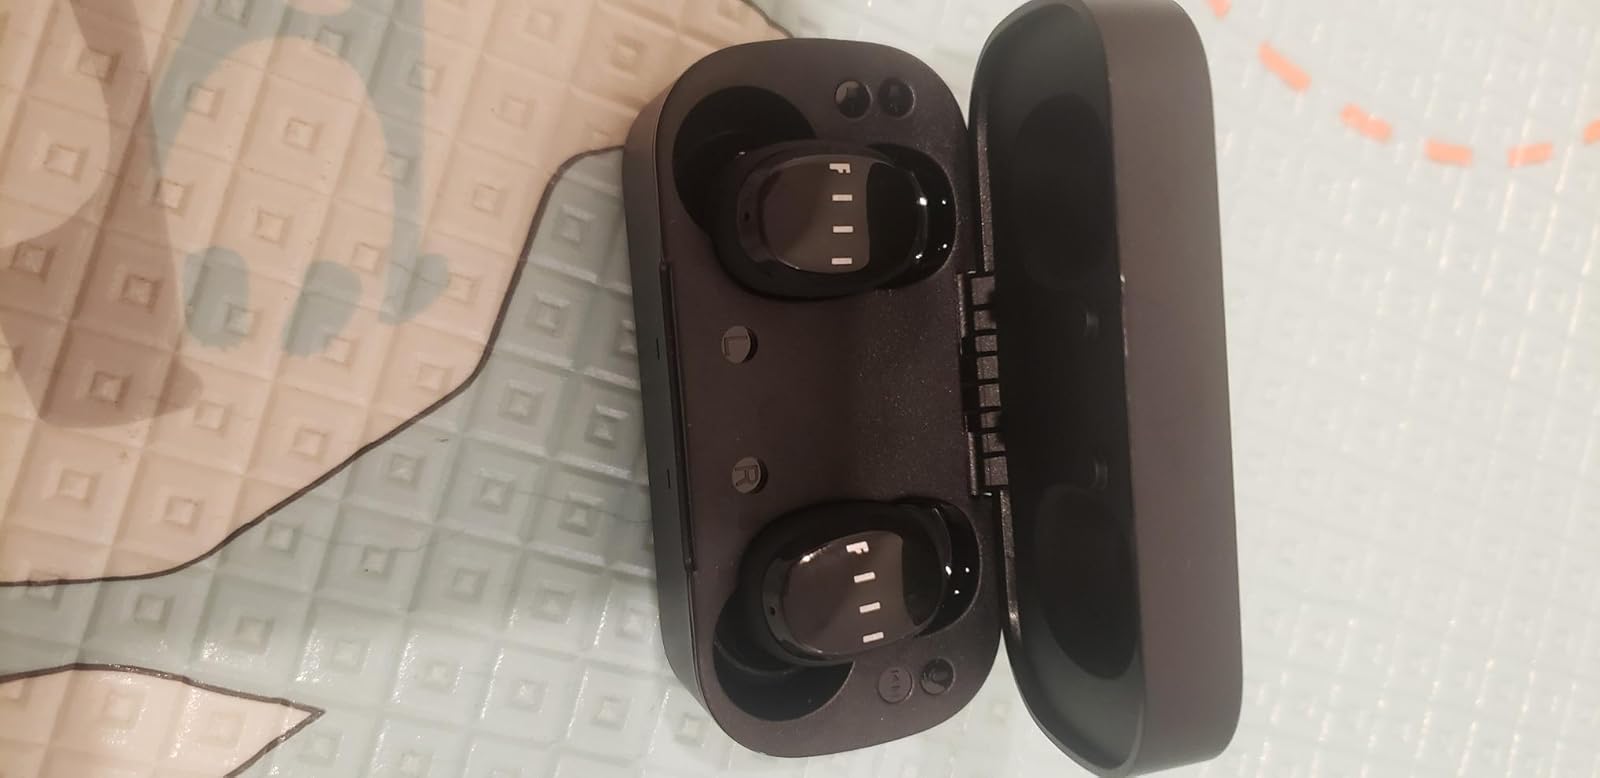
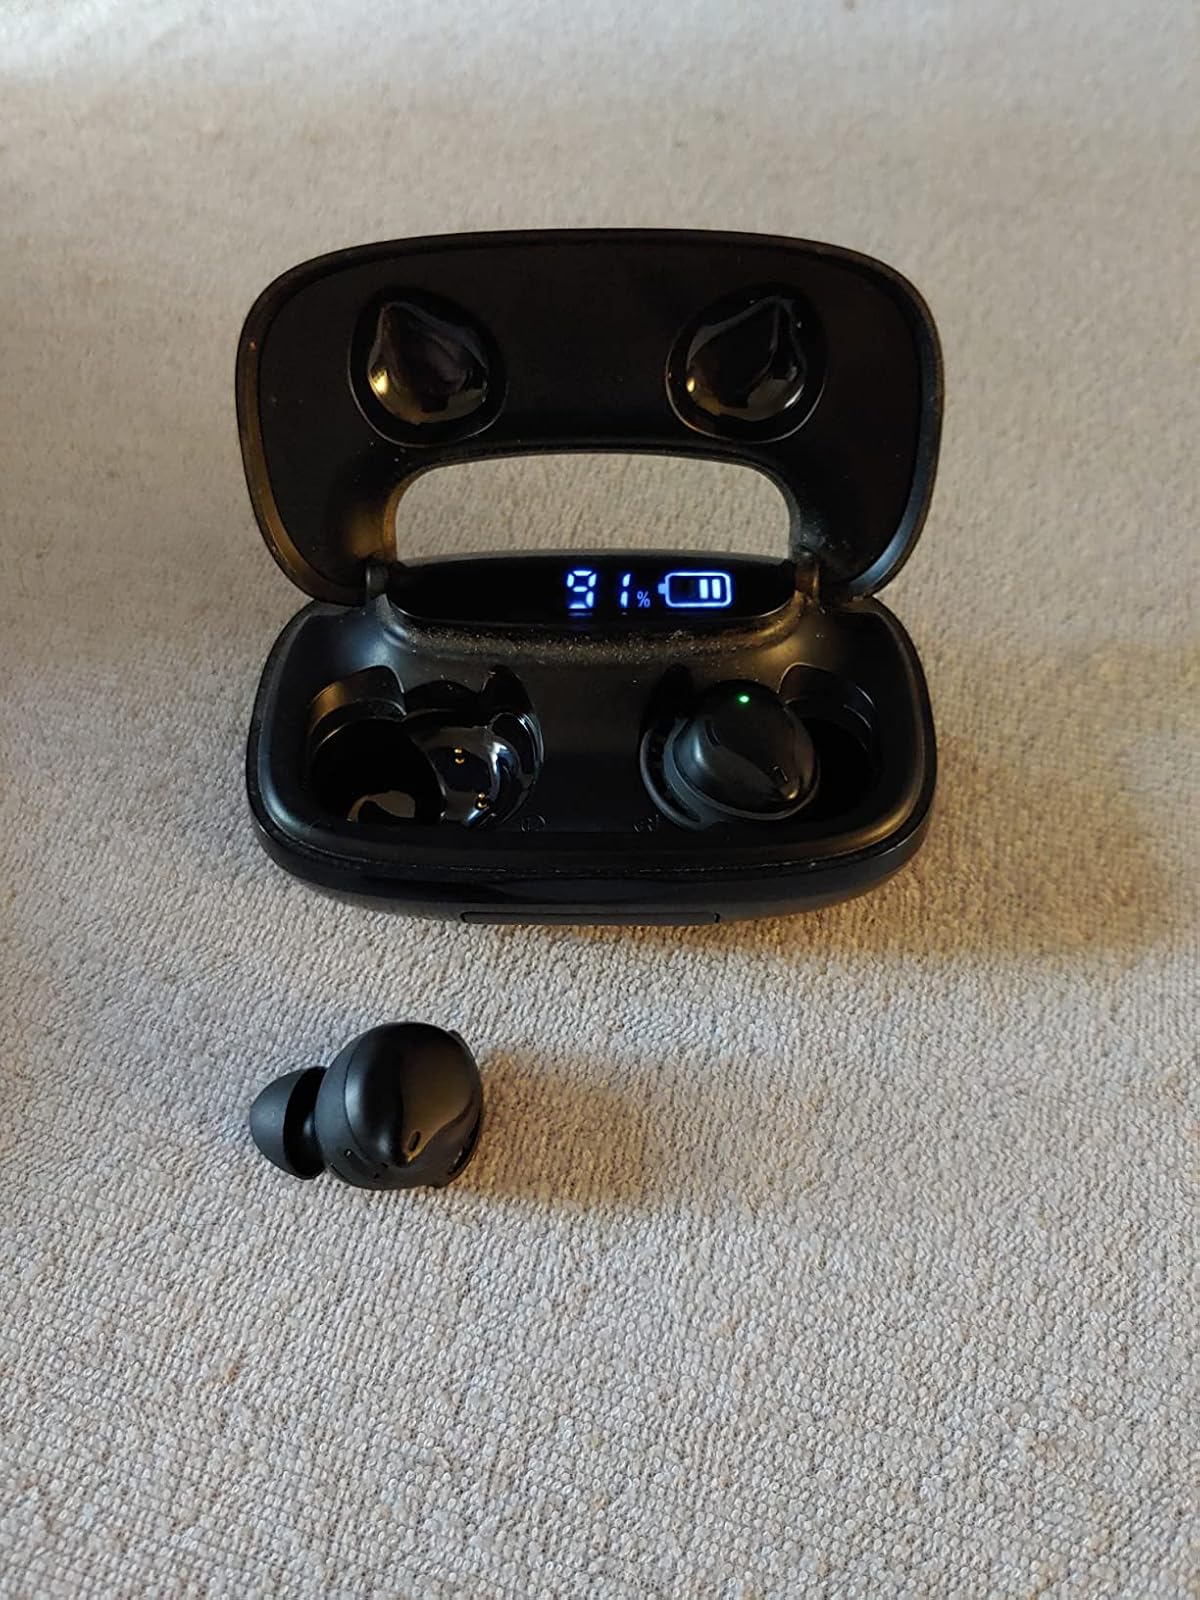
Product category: earbuds
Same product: no